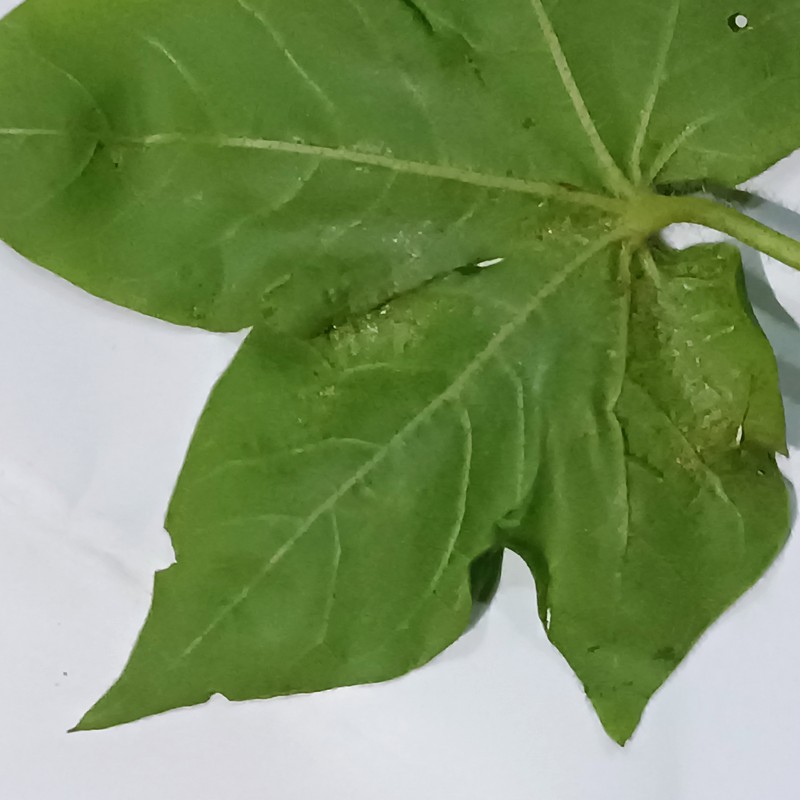
Label: Curl Virus